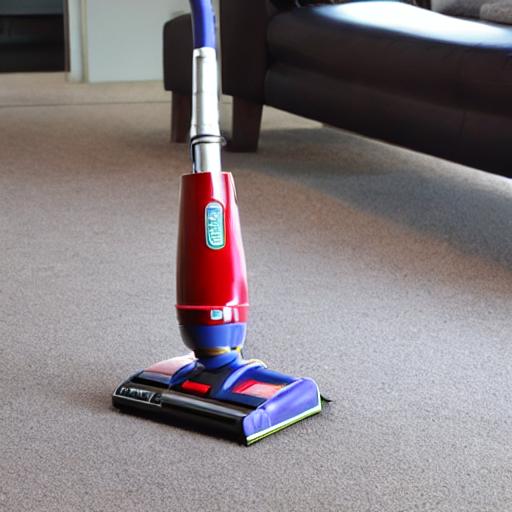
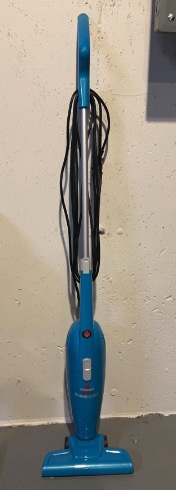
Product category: items_vacuum
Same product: no